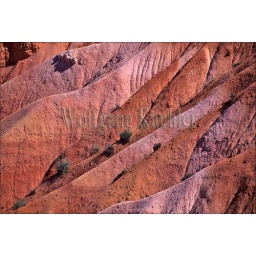
Usa, utah, bryce canyon national park, near sunrise point, erosion of canyon walls